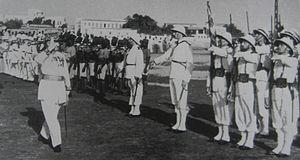
Le général Le Gentilhomme, commandant en chef des troupes françaises en Côte des Somalis, passant en revues des troupes en 1939 ou 1940.
La ville de Tadjourah sur le golfe du même nom, paraît avoir constitué assez tôt une des rares agglomérations permanentes sans doute liée au sultanat d'Ifat puis d'Adal entre les XIIIᵉ et XVIᵉ siècles. Mais le territoire correspondant à l'actuelle République de Djibouti s'est surtout constitué au fil de l'extension de l'occupation française à partir de 1885 : Territoire d'Obock et dépendances jusqu'en 1896, puis Côte française des Somalis jusqu'en 1967, puis Territoire français des Afars et des Issas avant de gagner son indépendance le 27 juin 1977 sous le nom de République de Djibouti. Ce pays est aujourd'hui membre de l'Union africaine et de la Ligue arabe.
L'histoire de la Côte française des Somalis pendant la Seconde Guerre mondiale est marquée par des escarmouches mineures qui ont principalement lieu entre juin et juillet 1940. Après la capitulation française face à l'Allemagne nazie le 25 juin 1940, cette colonie française d'Afrique, plus tard devenue indépendante sous le nom de Djibouti, connaît une brève période d'incertitude politique jusqu'à ce qu'un gouverneur fidèle au gouvernement de Vichy en prenne la tête le 25 juillet.
Paul Louis Victor Marie Legentilhomme, né le 26 mars 1884 à Valognes, mort le 23 mai 1975 à Villefranche-sur-Mer, est un général d’armée, compagnon de la Libération et figure française de la Seconde Guerre mondiale.